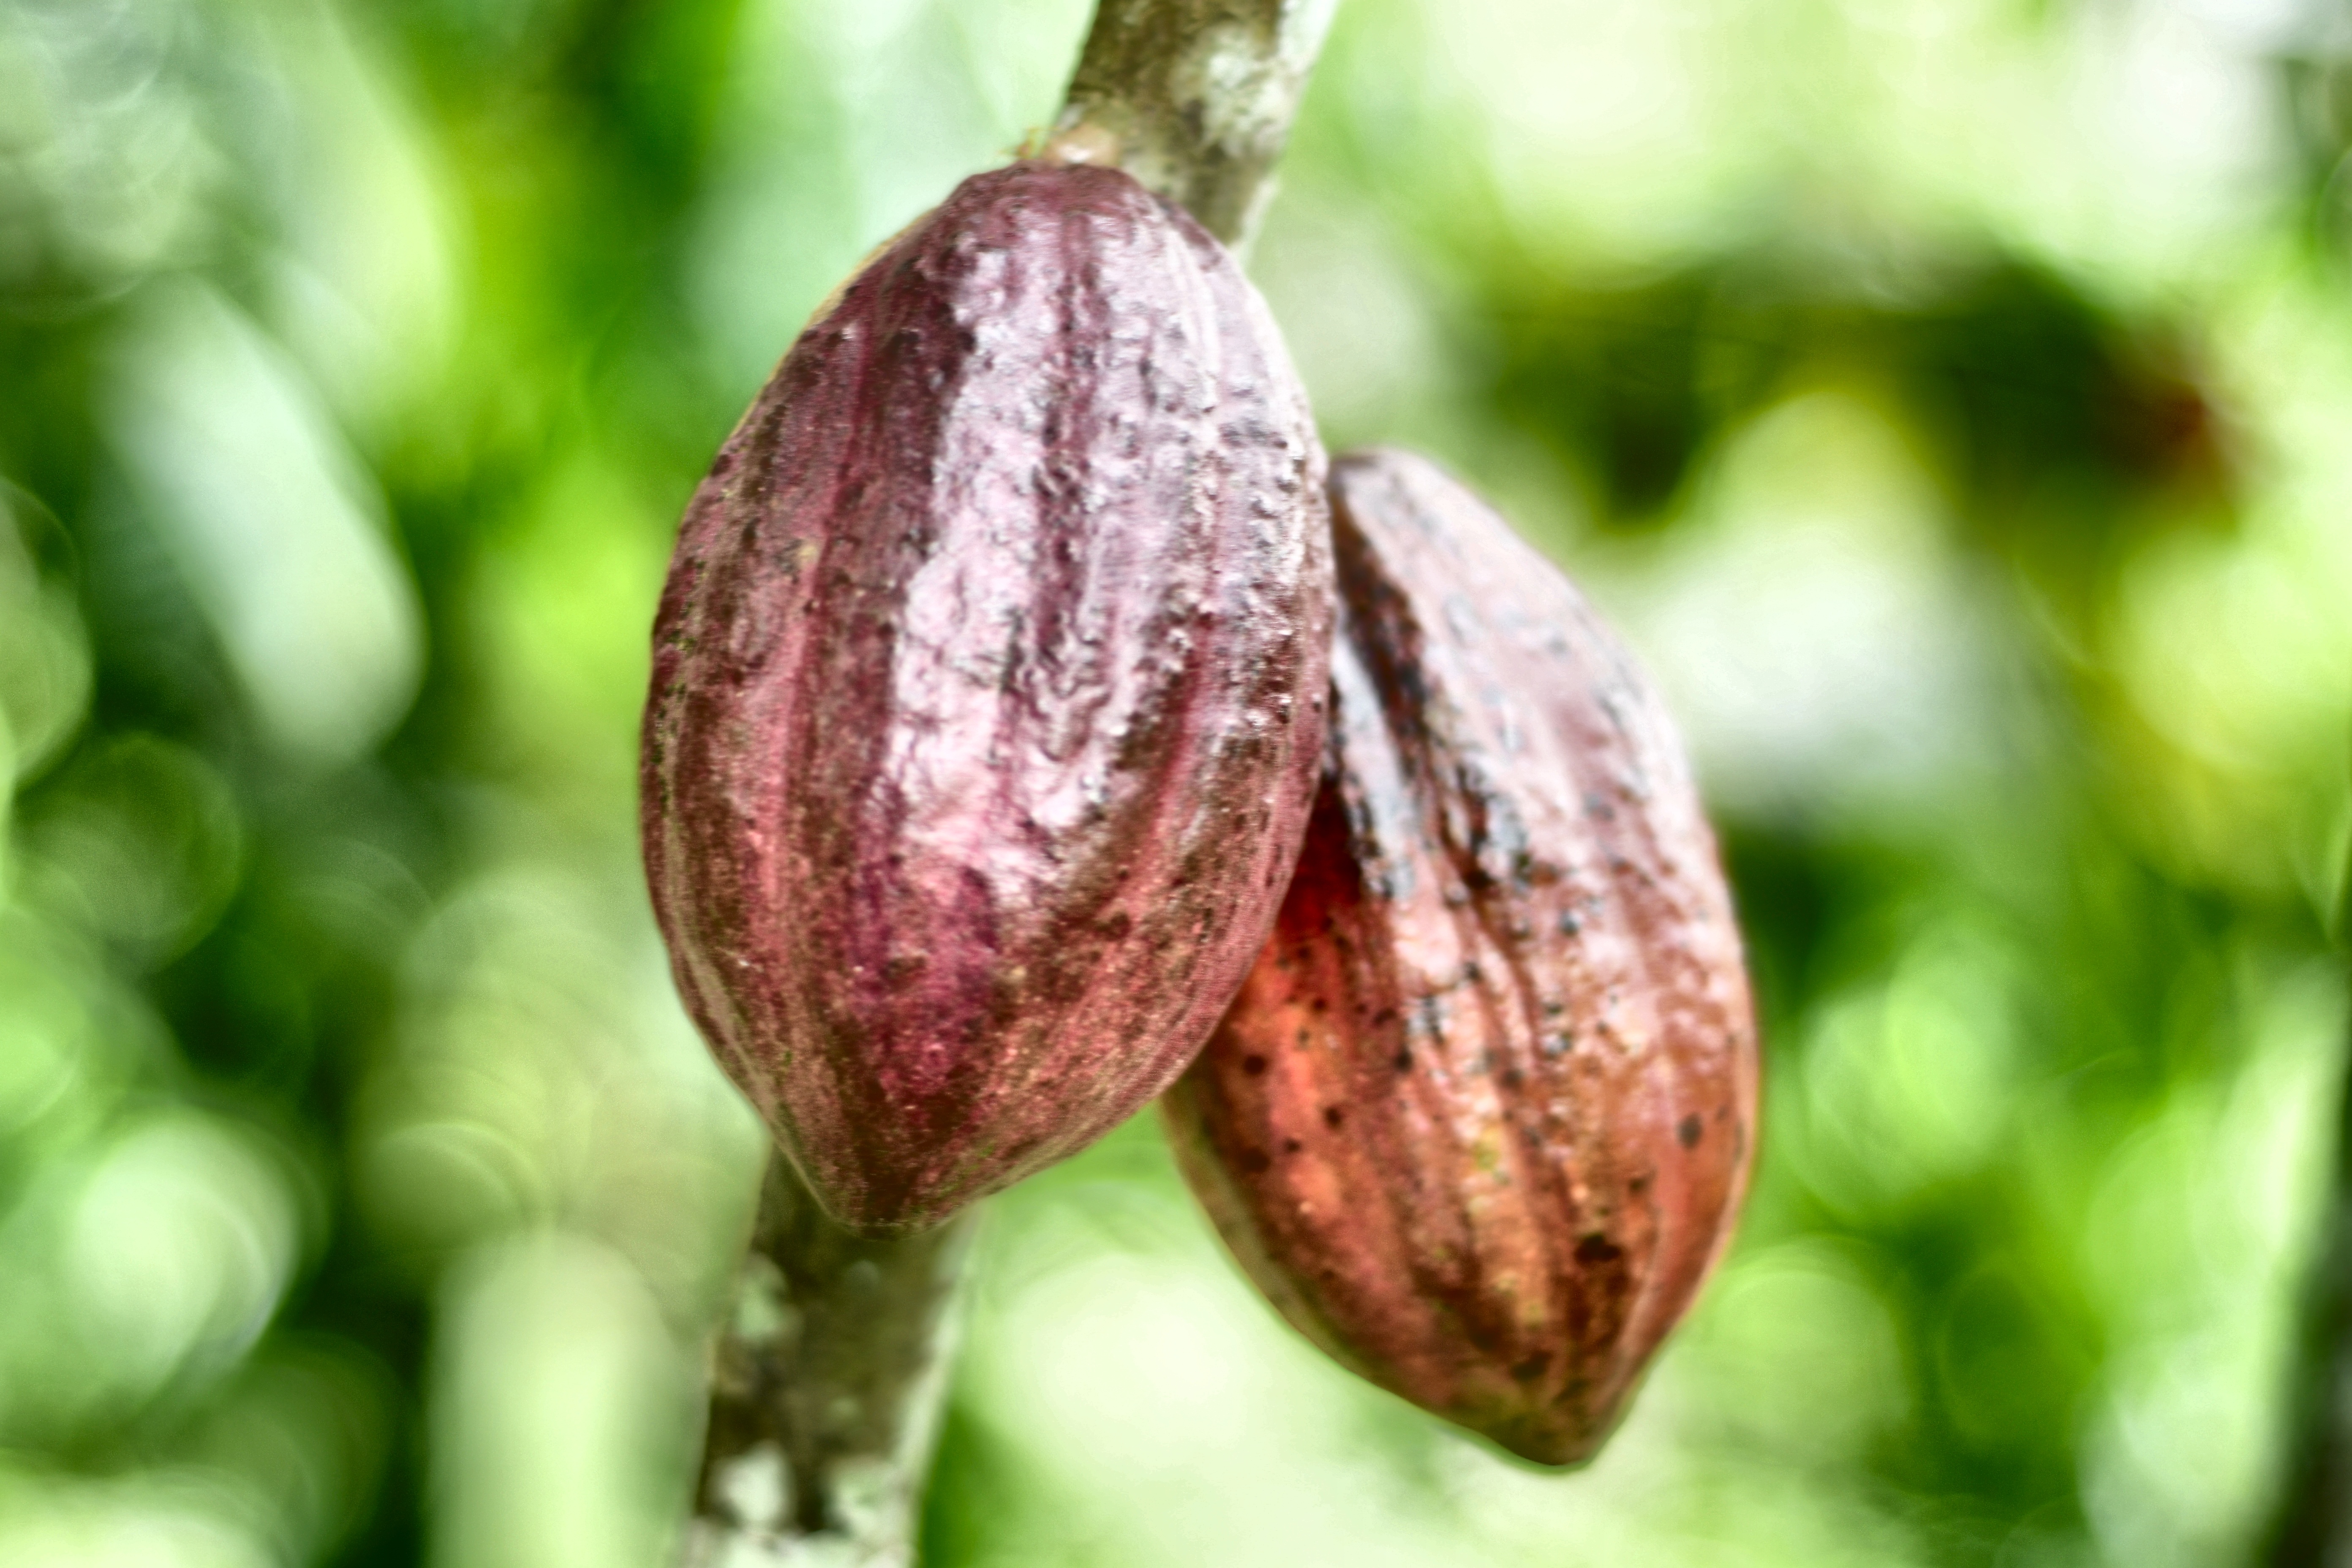
Maturity: mature
Variety: Amelonado